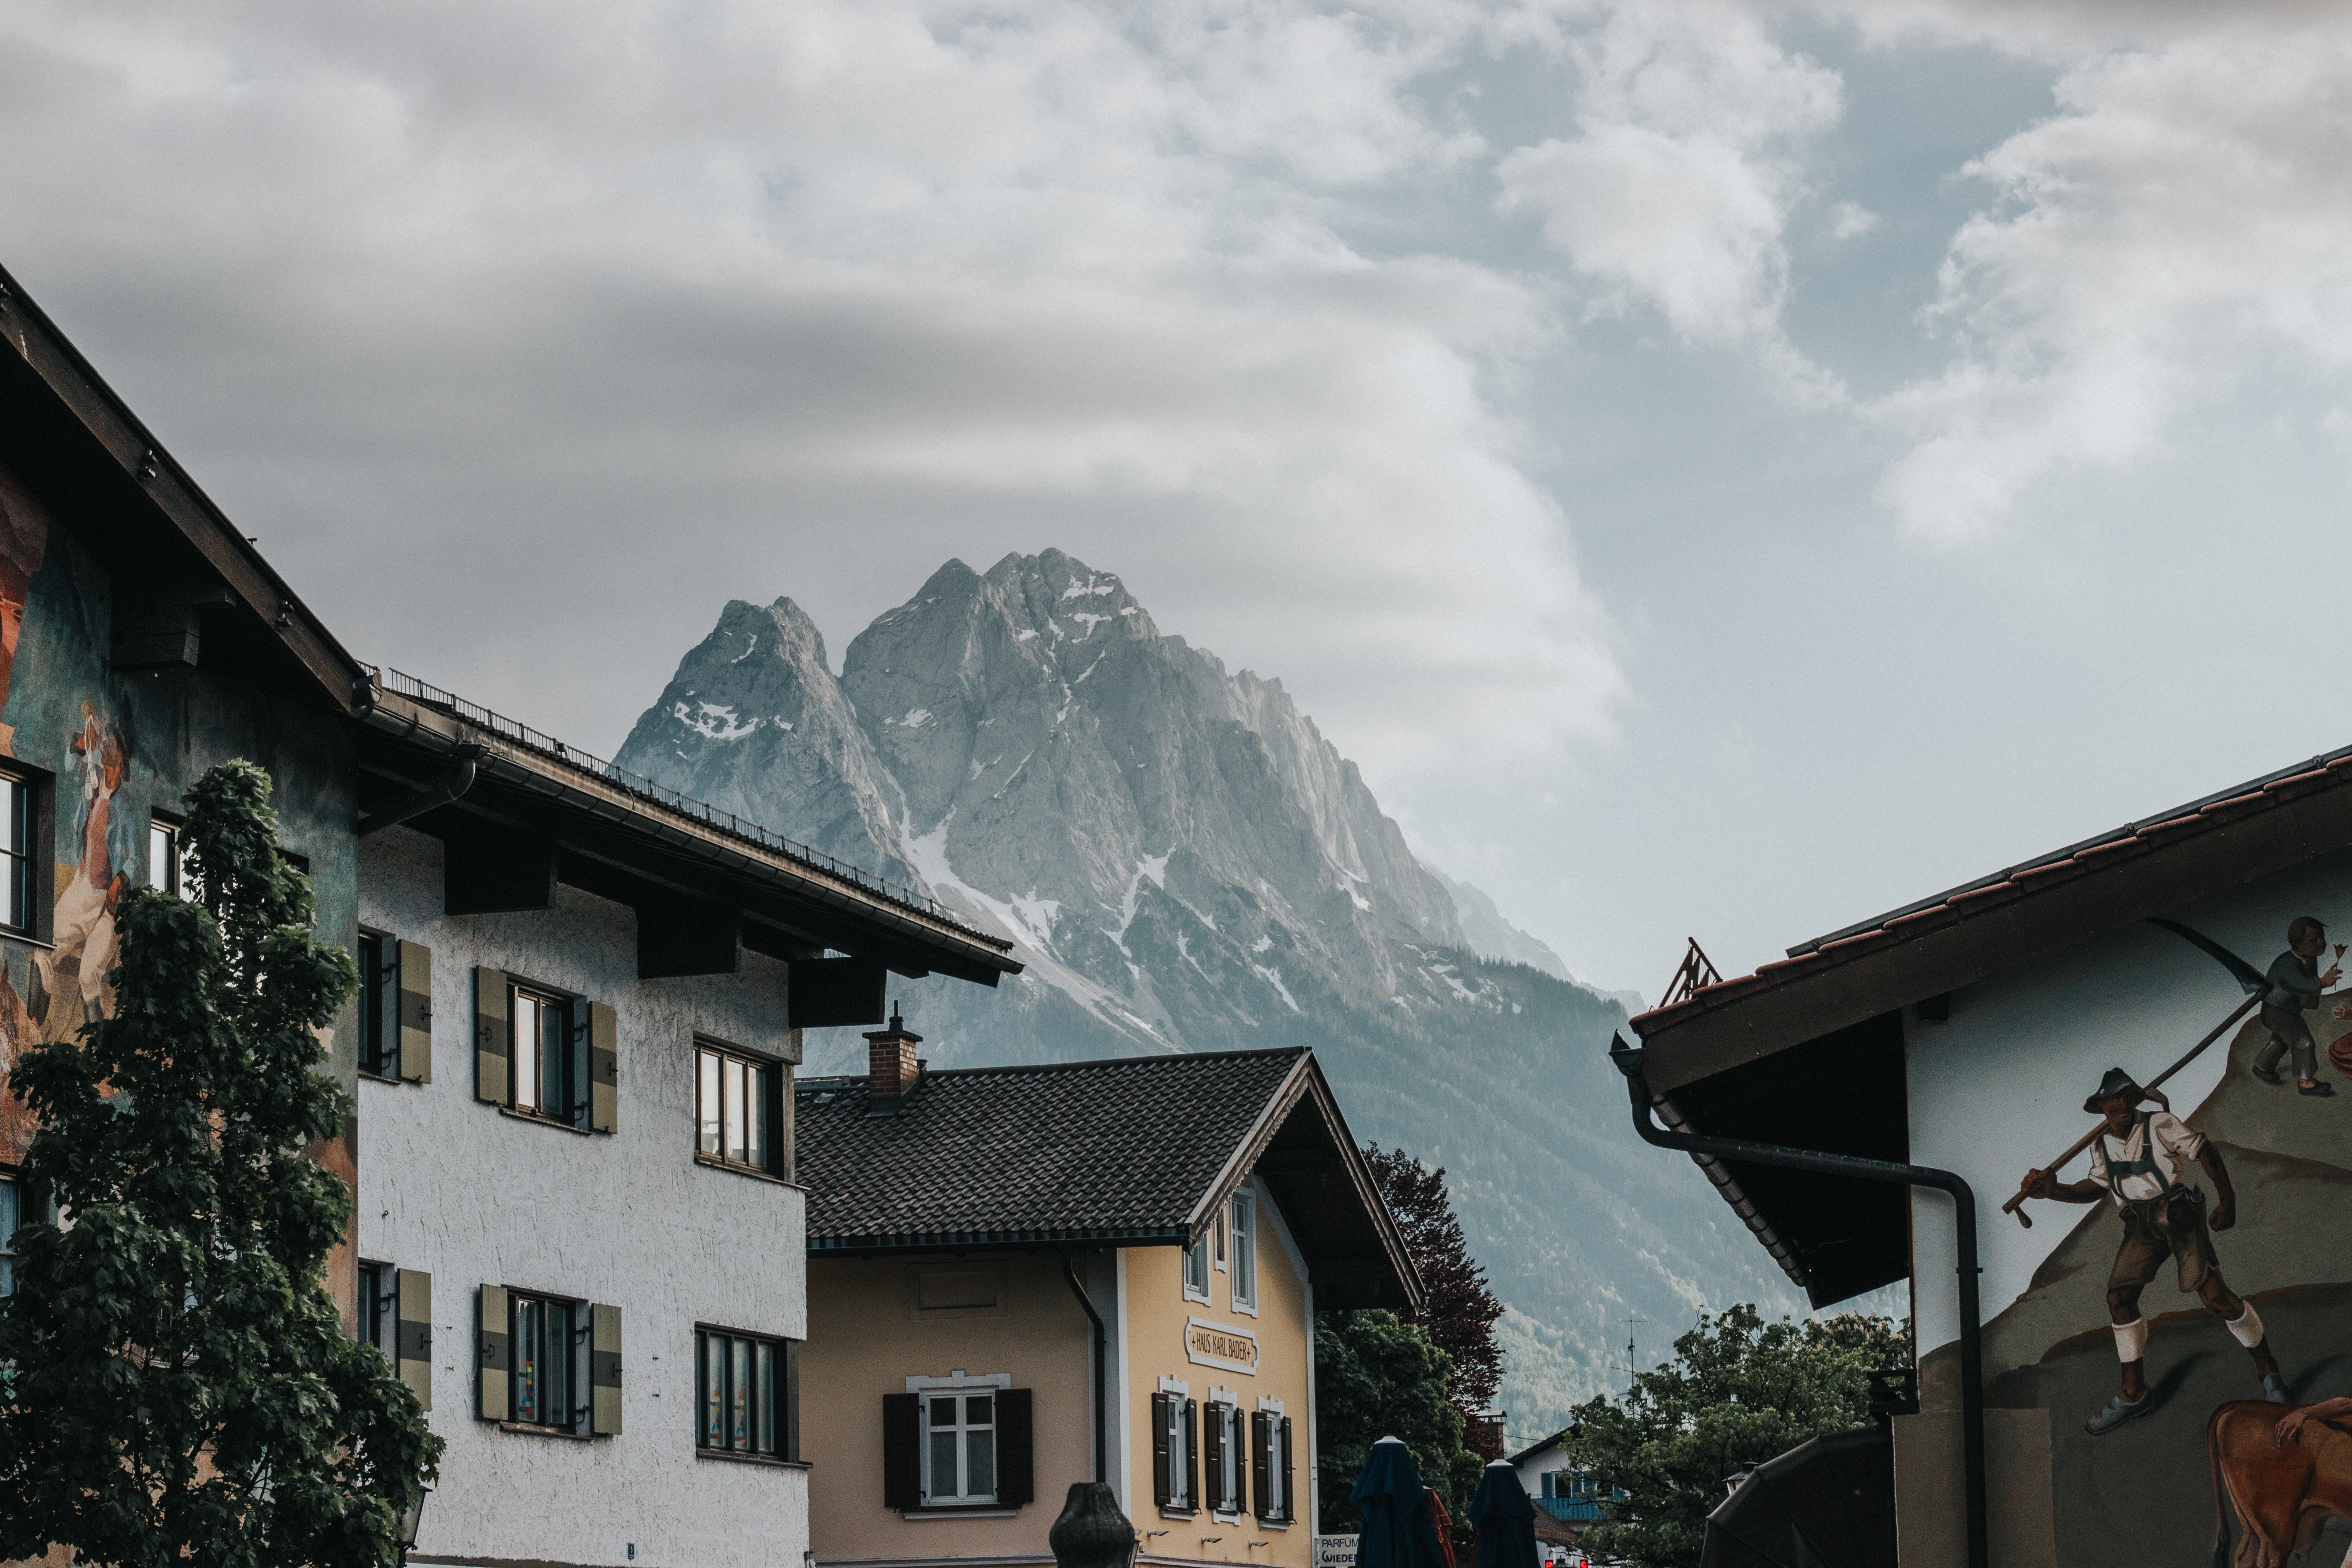
mountainous landforms, mountain range, sky, mountain, house, snow, cloud, town, roof, winter, alps, home, tree, building, hill station, window, facade, real estate, glacial landform, elevation, village, plant